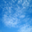
Label: cloud